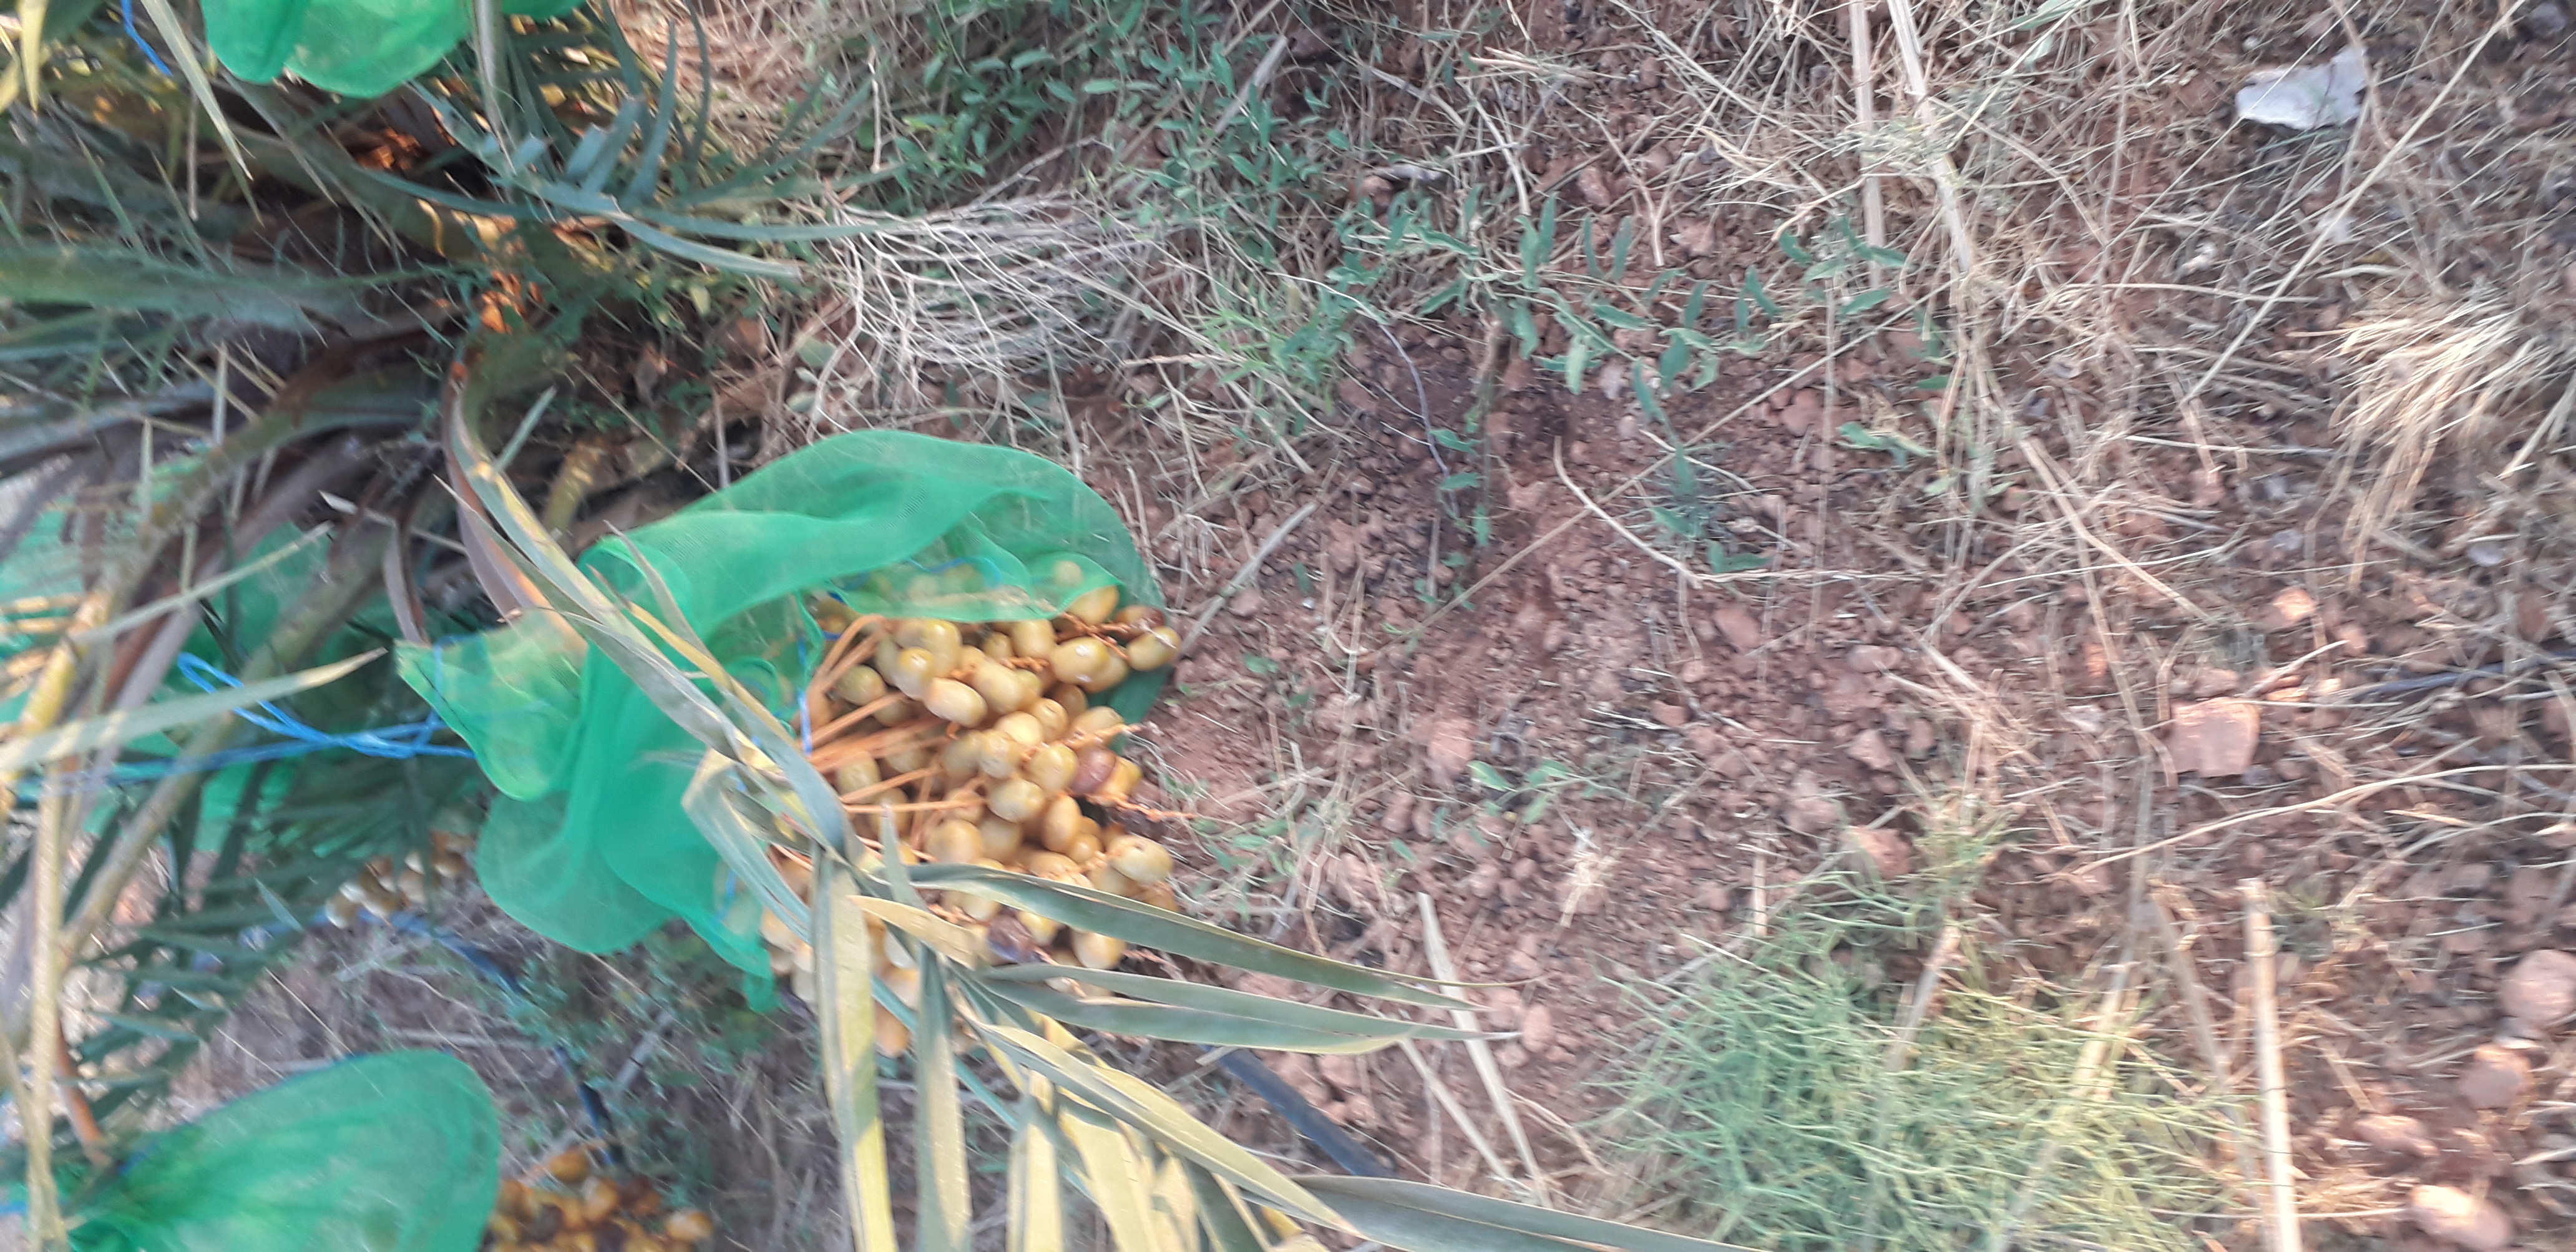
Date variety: Boufagous